West End theatre

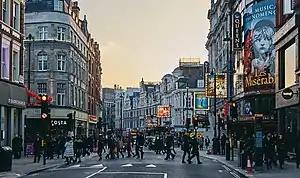
West End theatres on Shaftesbury Avenue

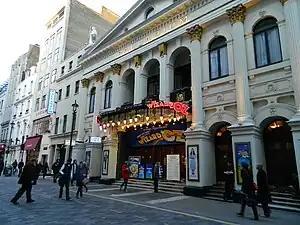
The London Palladium in Soho opened in 1910. While the Theatre has a resident show, it also has one-off performances such as concerts. Since 1930 it has hosted the Royal Variety Performance 43 times.

West End theatre is mainstream professional theatre staged in the large theatres in and near the West End of London. Along with New York City's Broadway theatre, West End theatre represents the highest level of commercial theatre in the English-speaking world. Seeing a West End show is a common tourist activity in London. Prominent screen actors, British and international alike, frequently appear on the London stage.